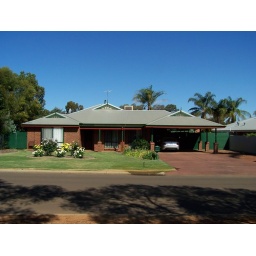
Our home on a clear October day, roses in full bloom. Only a few more days to spend here in Kalgoorlie